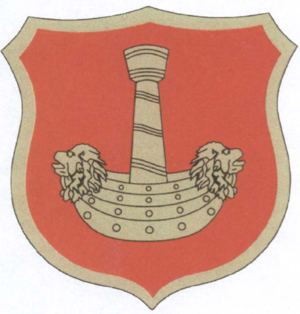
Liste des villes de la voïvodie de Łódź. La voïvodie comprend 43 communes. La population est basée sur les données gouvernementales de 2014.
La voïvodie de Sieradz était une unité de division administrative et un gouvernement local de Pologne entre 1975 et 1998.